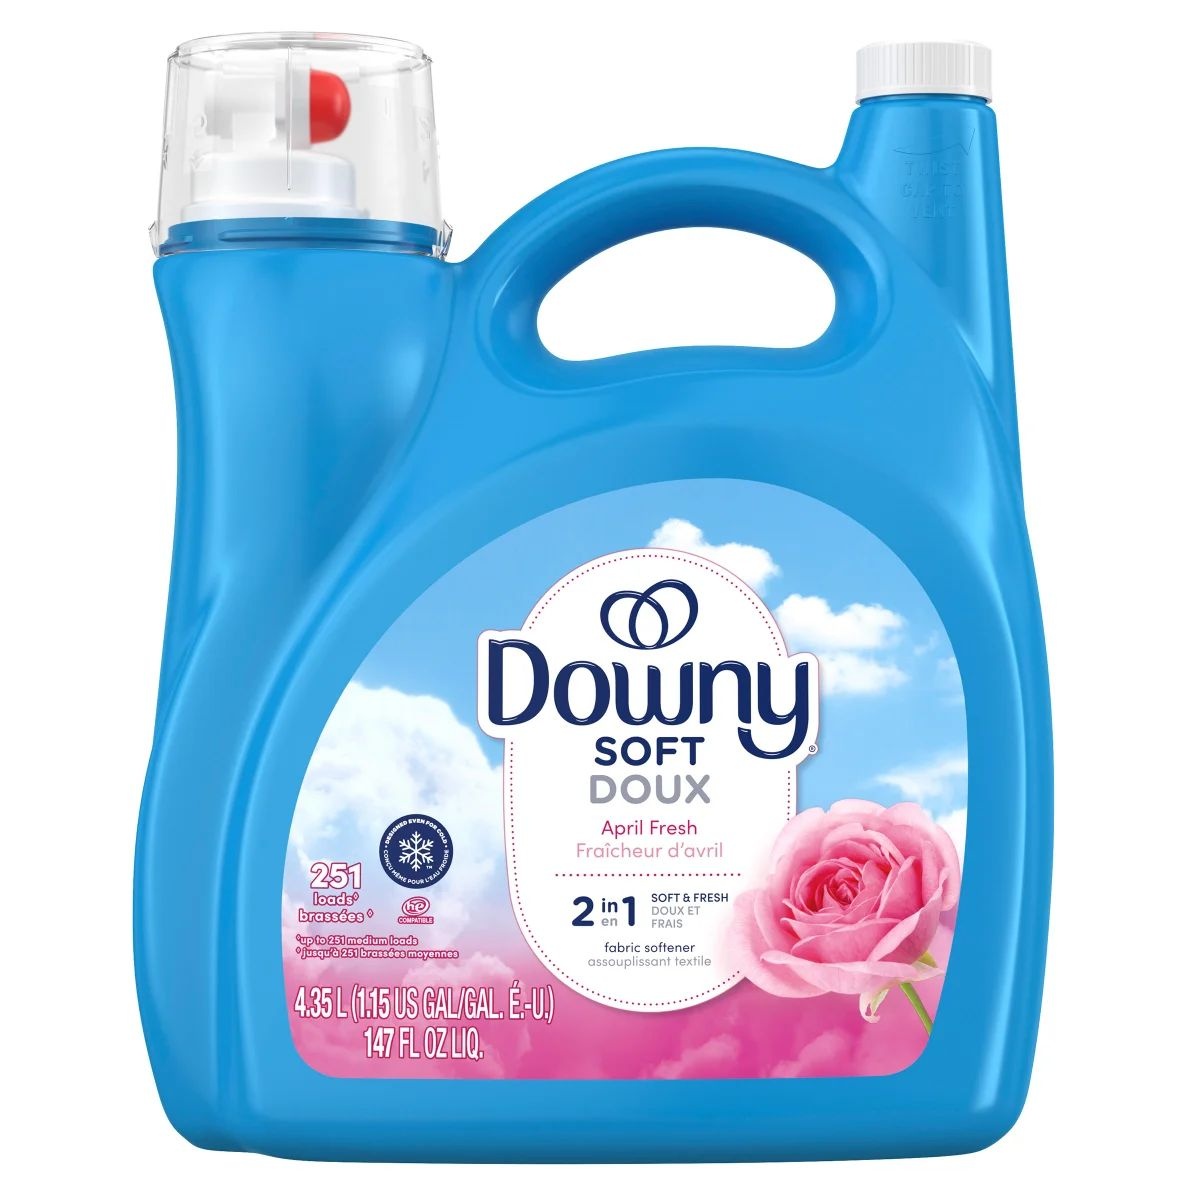
Downy Soft Liquid Fabric Softener April Fresh 4.35 L, 251 Loads, 4/cs
Brand: P&G
Category: Home & Garden > Household Supplies > Laundry Supplies > Fabric Softeners & Dryer Sheets > Fabric Softeners